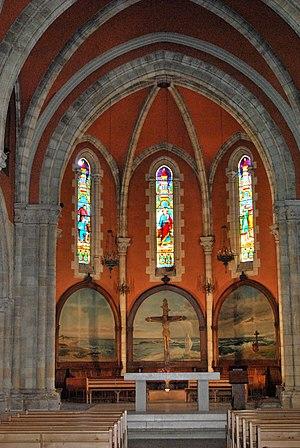
Capbreton église St Nicolas
L'église Saint-Nicolas est un lieu de culte catholique situé dans la commune de Capbreton, dans le département français des Landes.